Hemiauchenia

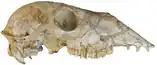
Skull of "H. macrocephala"

Thought to have been browsers and mixed feeders. Suggested to be less closely related to modern "Lama" and "Vicugna" than "H. paradoxa" is.